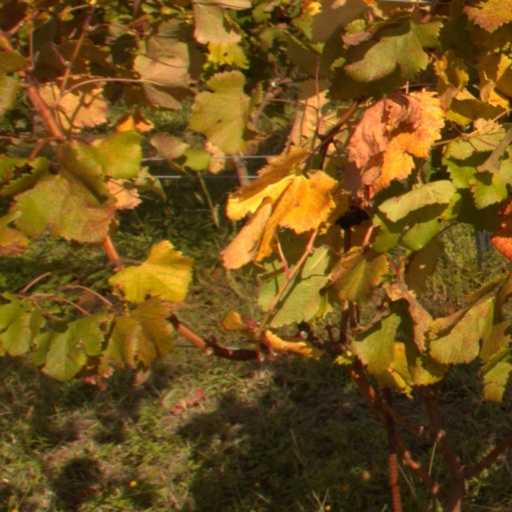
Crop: grape